List of presidents of Washington & Jefferson College

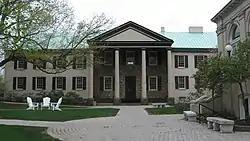
McMillan Hall, an historic building that houses the Office of the President

Washington & Jefferson College is a private liberal arts college in Washington, Pennsylvania, which is located in the Pittsburgh metropolitan area. The college traces its origin to three log cabin colleges in Washington County established by three Presbyterian missionaries to the American frontier in the 1780s: John McMillan, Thaddeus Dod, and Joseph Smith. These early schools eventually grew into two competing academies and colleges, with Canonsburg Academy, later Jefferson College, located in Canonsburg and Washington Academy, later Washington College, in Washington. These two colleges merged in 1865 to form Washington & Jefferson College.